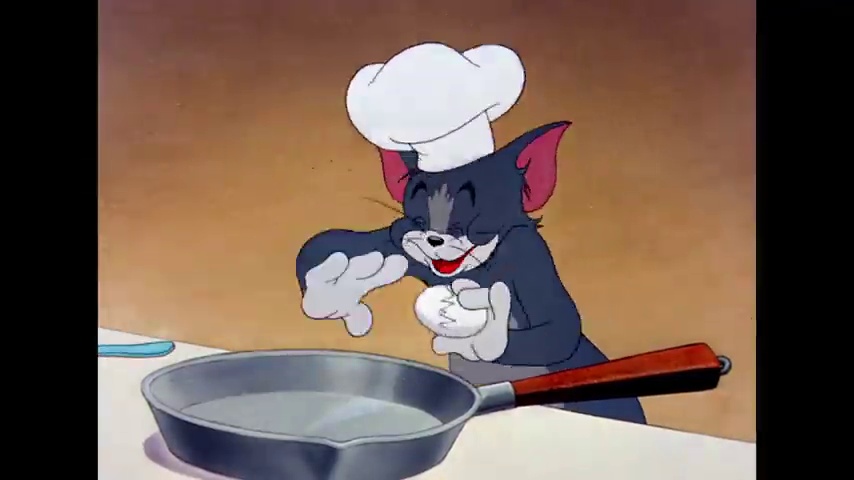
Portrait style: Cartoon Portrait